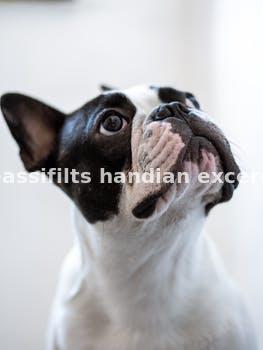
Label: Watermark